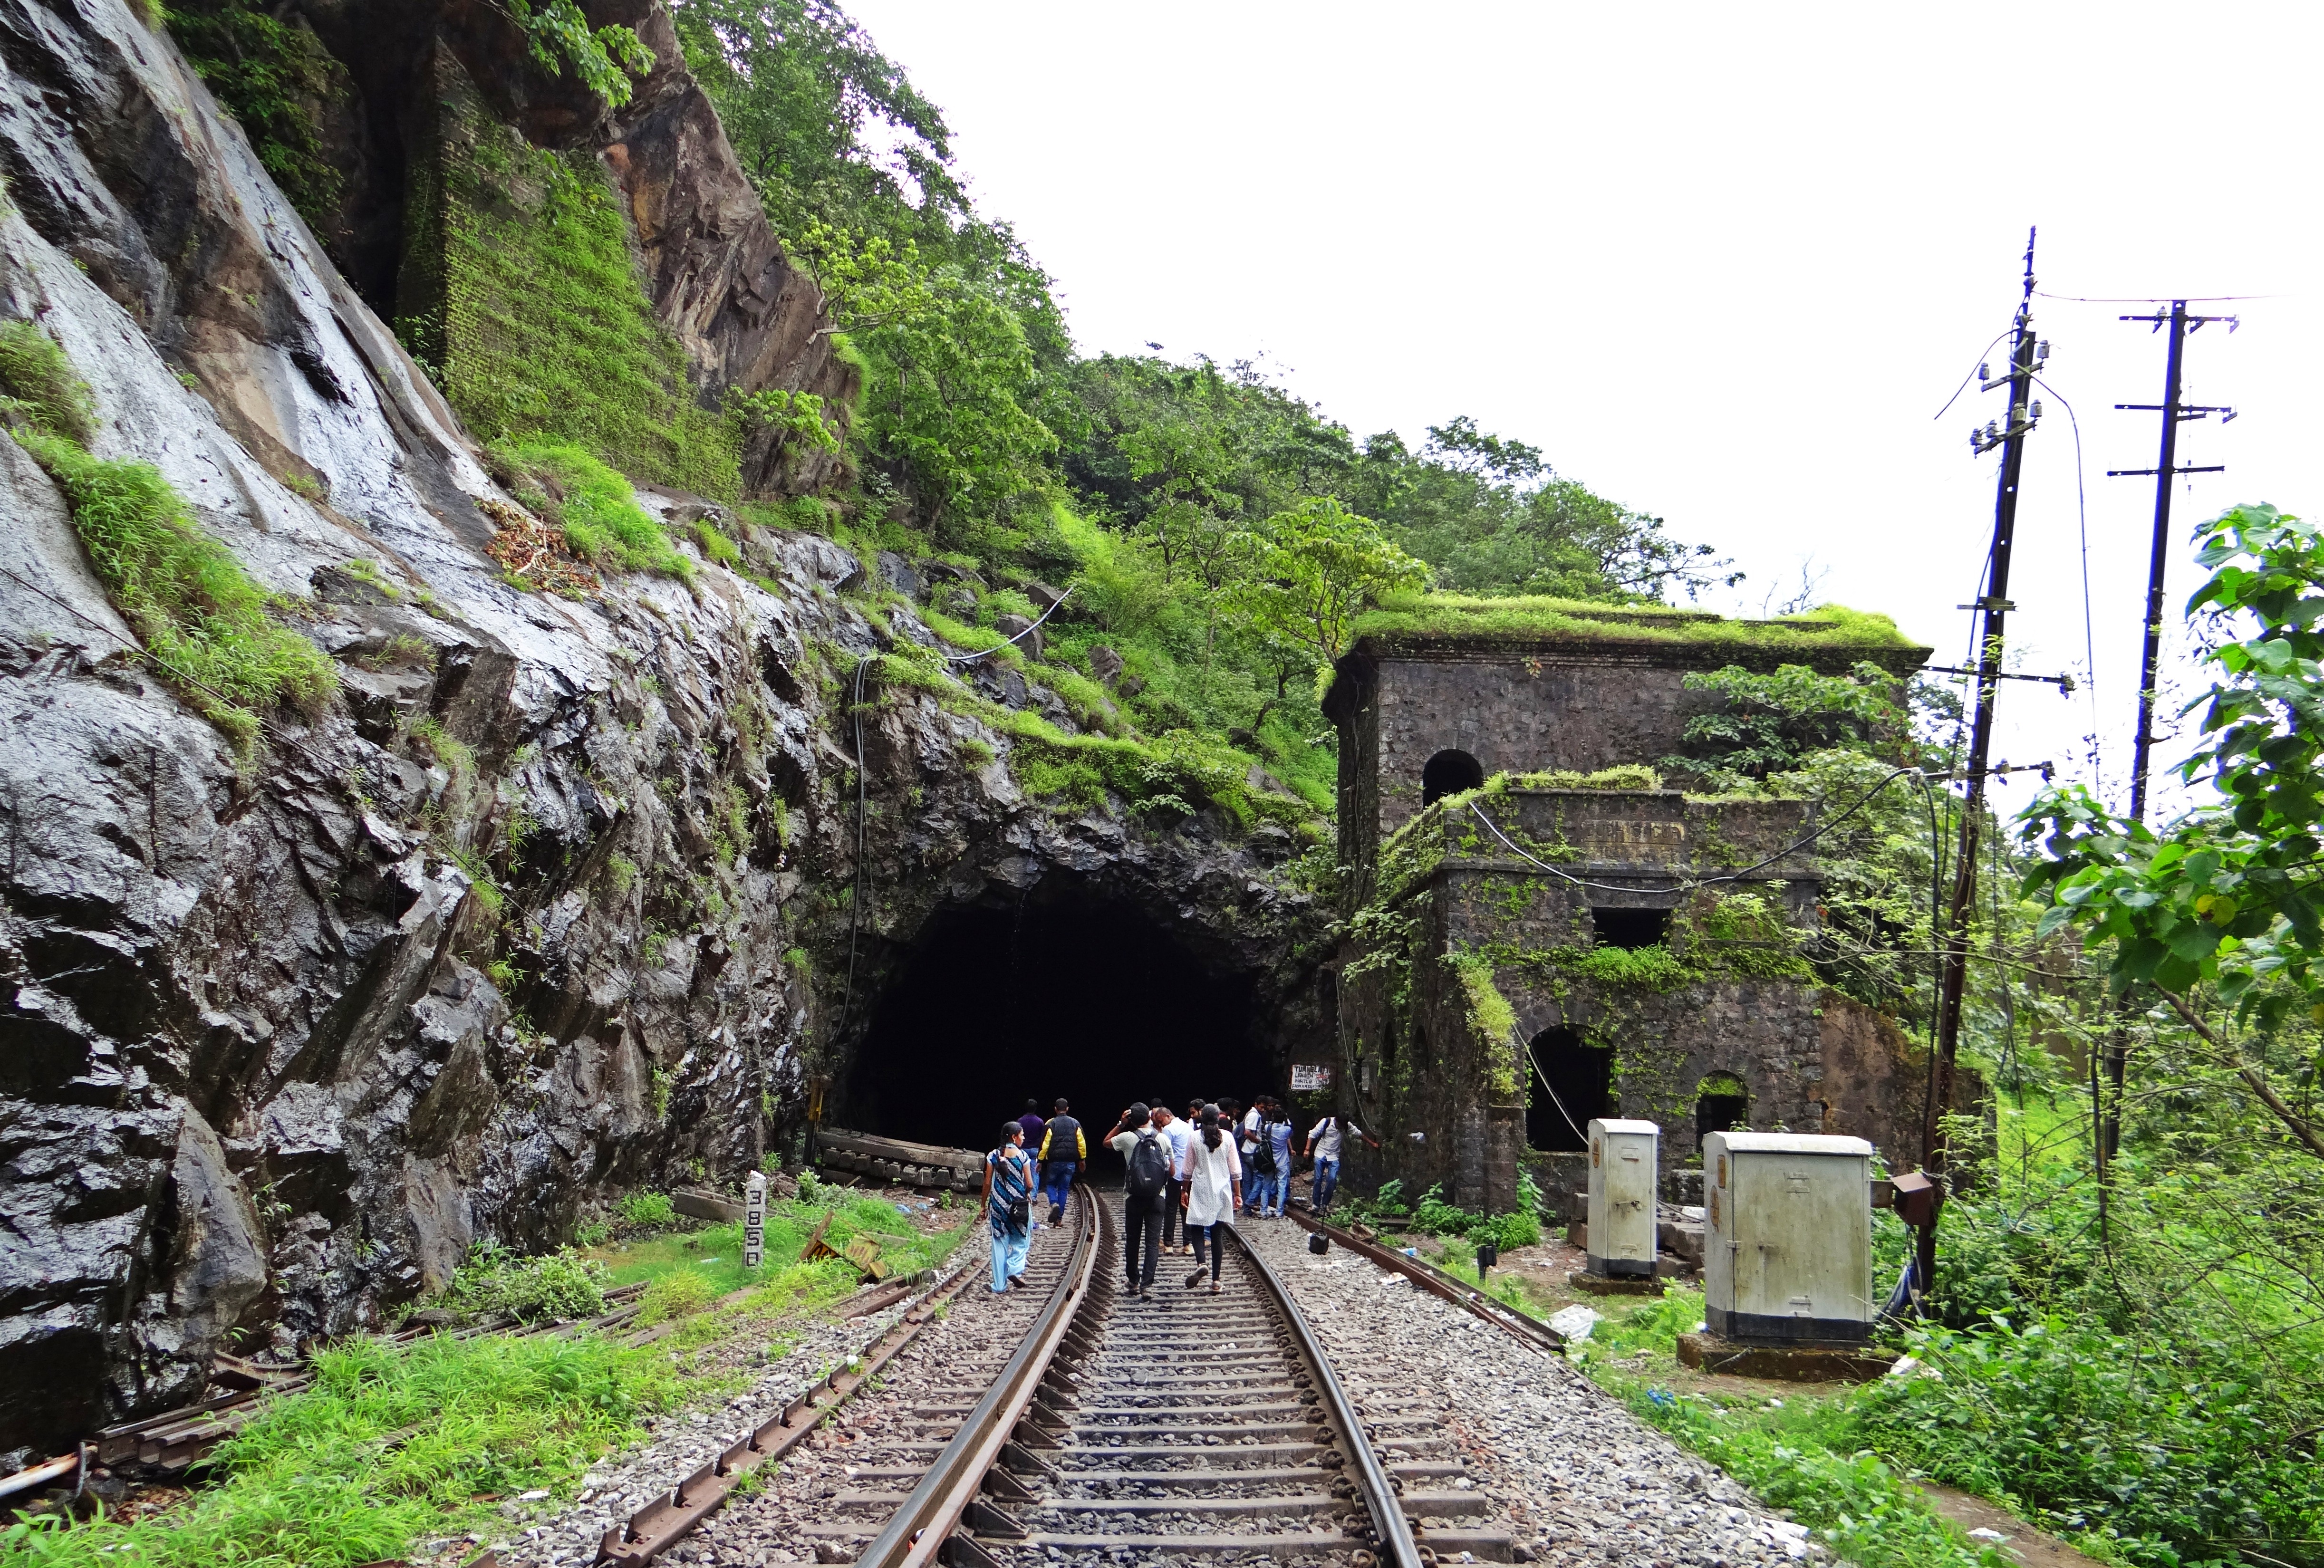
mountain, track, railroad, tunnel, transport, vehicle, mountains, india, goa, rail track, western ghats, rolling stock, geological phenomenon, sahyadri